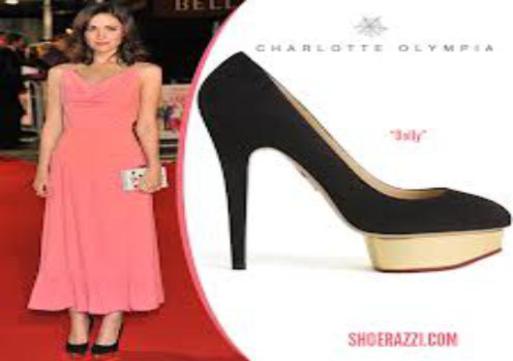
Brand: charlotte olympia
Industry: Clothes